Fantasy of Flight

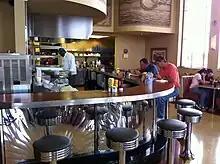
Patrons at the Compass Rose

Standing along the side of Interstate 4 near the exit for Fantasy of Flight is a Douglas DC-3 painted with the attraction's name to get the attention of passers by. The aircraft itself is not part of the collection and was, in fact, specifically purchased for its intended purpose as an attraction sign. The airframe is far too corroded to make restoration of the DC-3 feasible. The aircraft was displayed for a period of time in a 'crashed' position, nose down in the ground with a mannequin hanging from the tail wheel, apparently a 'man' evacuating the aircraft with a parachute. The mannequin was dressed up for certain occasions around the year, including Santa Claus for Christmas; Uncle Sam for Independence Day; and a Pilgrim for Thanksgiving.